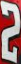
Number: 2